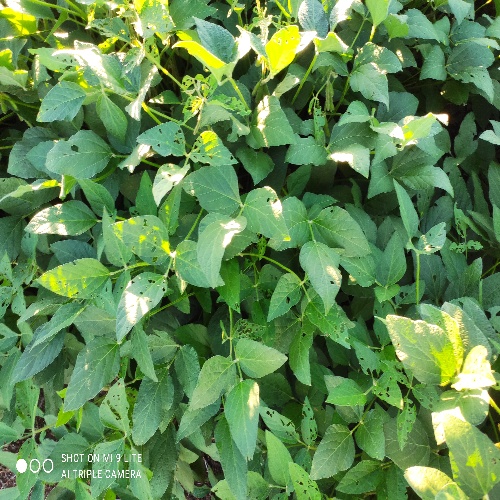
Label: Caterpillar